Moorooka State School

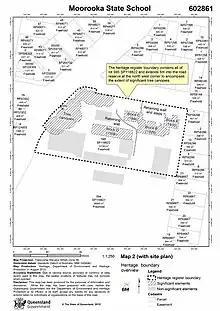
Site plan of the school, 2015

In 1953, new brick primary school buildings were planned for Moorooka, Townsville and Walkervale (Bundaberg), as part of a school-building program at that time that was reportedly a record for the state. Moorooka State School's new brick and concrete three-storey classroom block (known as Block D in 2015) was approved in 1953, at a cost of £43,635, and the building was opened in 1956. The building was designed by Frederick George Kirkegard, a student architect with the Department of Public Works, in a modernist, austere style popular at the time.